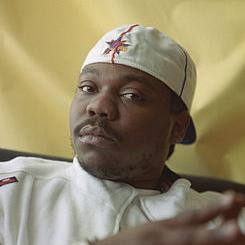
Age: 27